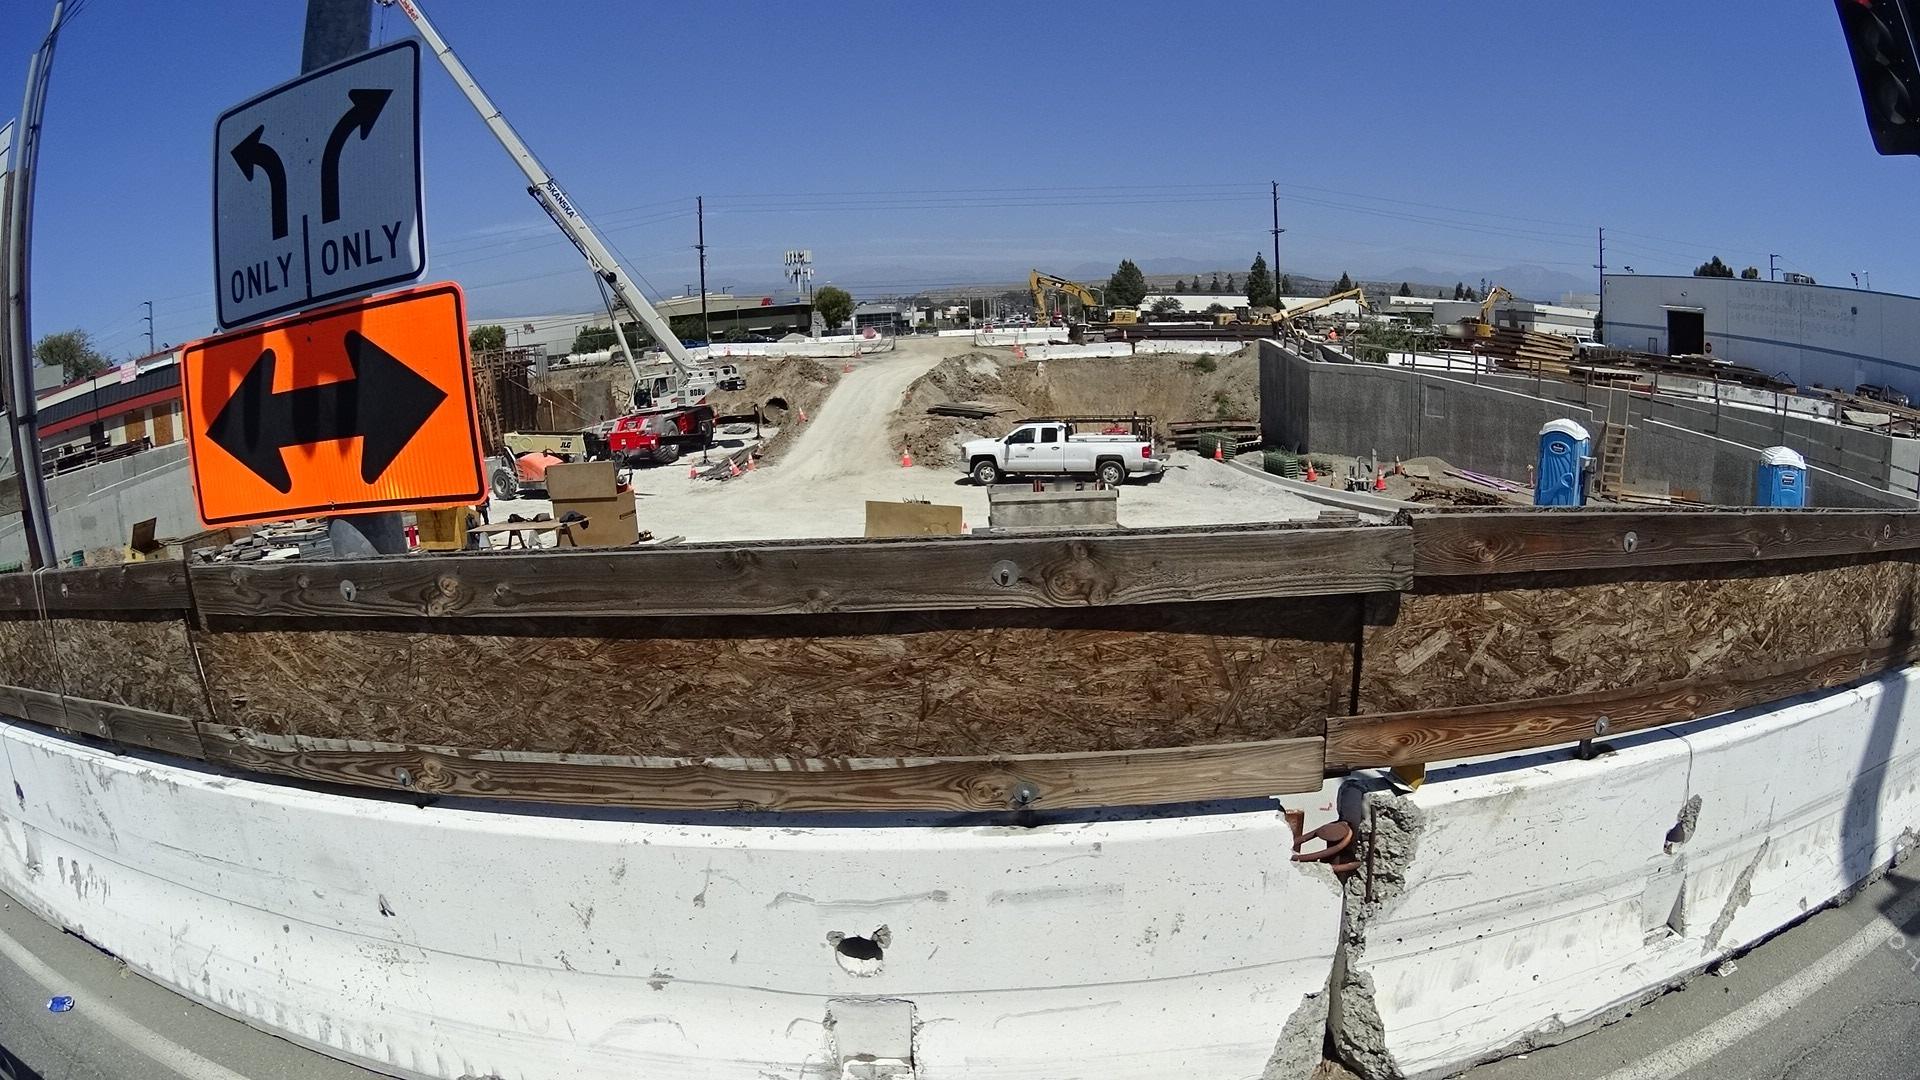
Label: Construction Site
Location: , California, United States
Date: 2022-04-15T11:06:28+00:00